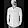
Label: Shirt